Nunziatella Military School

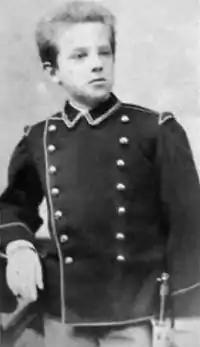
Victor Emmanuel III dressed in the Nunziatella uniform (about 1888)

Nevertheless, the Nunziatella made a major contribution to the training of managerial staff of the Army, so that the three former students Enrico Cosenz (1882–1893), Domenico Primerano (1893–1896) and Alberto Pollio (1908–1914) they were respectively the first, second and fourth Army Chief of Staff.